Yellow Face (film)

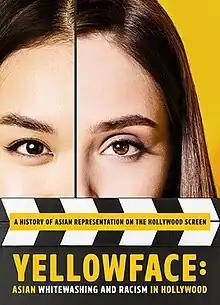

Yellow Face is a 2010 independent documentary film directed by Han Tang about the big-budget feature film "The Last Airbender" and its use of Yellowface and casting of white actors in the Asian inspired lead roles of the film and the controversy that surrounds that issue.